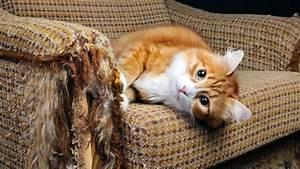
cat